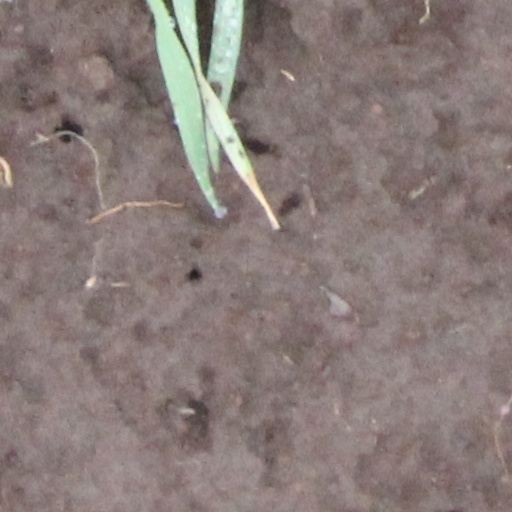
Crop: wheat